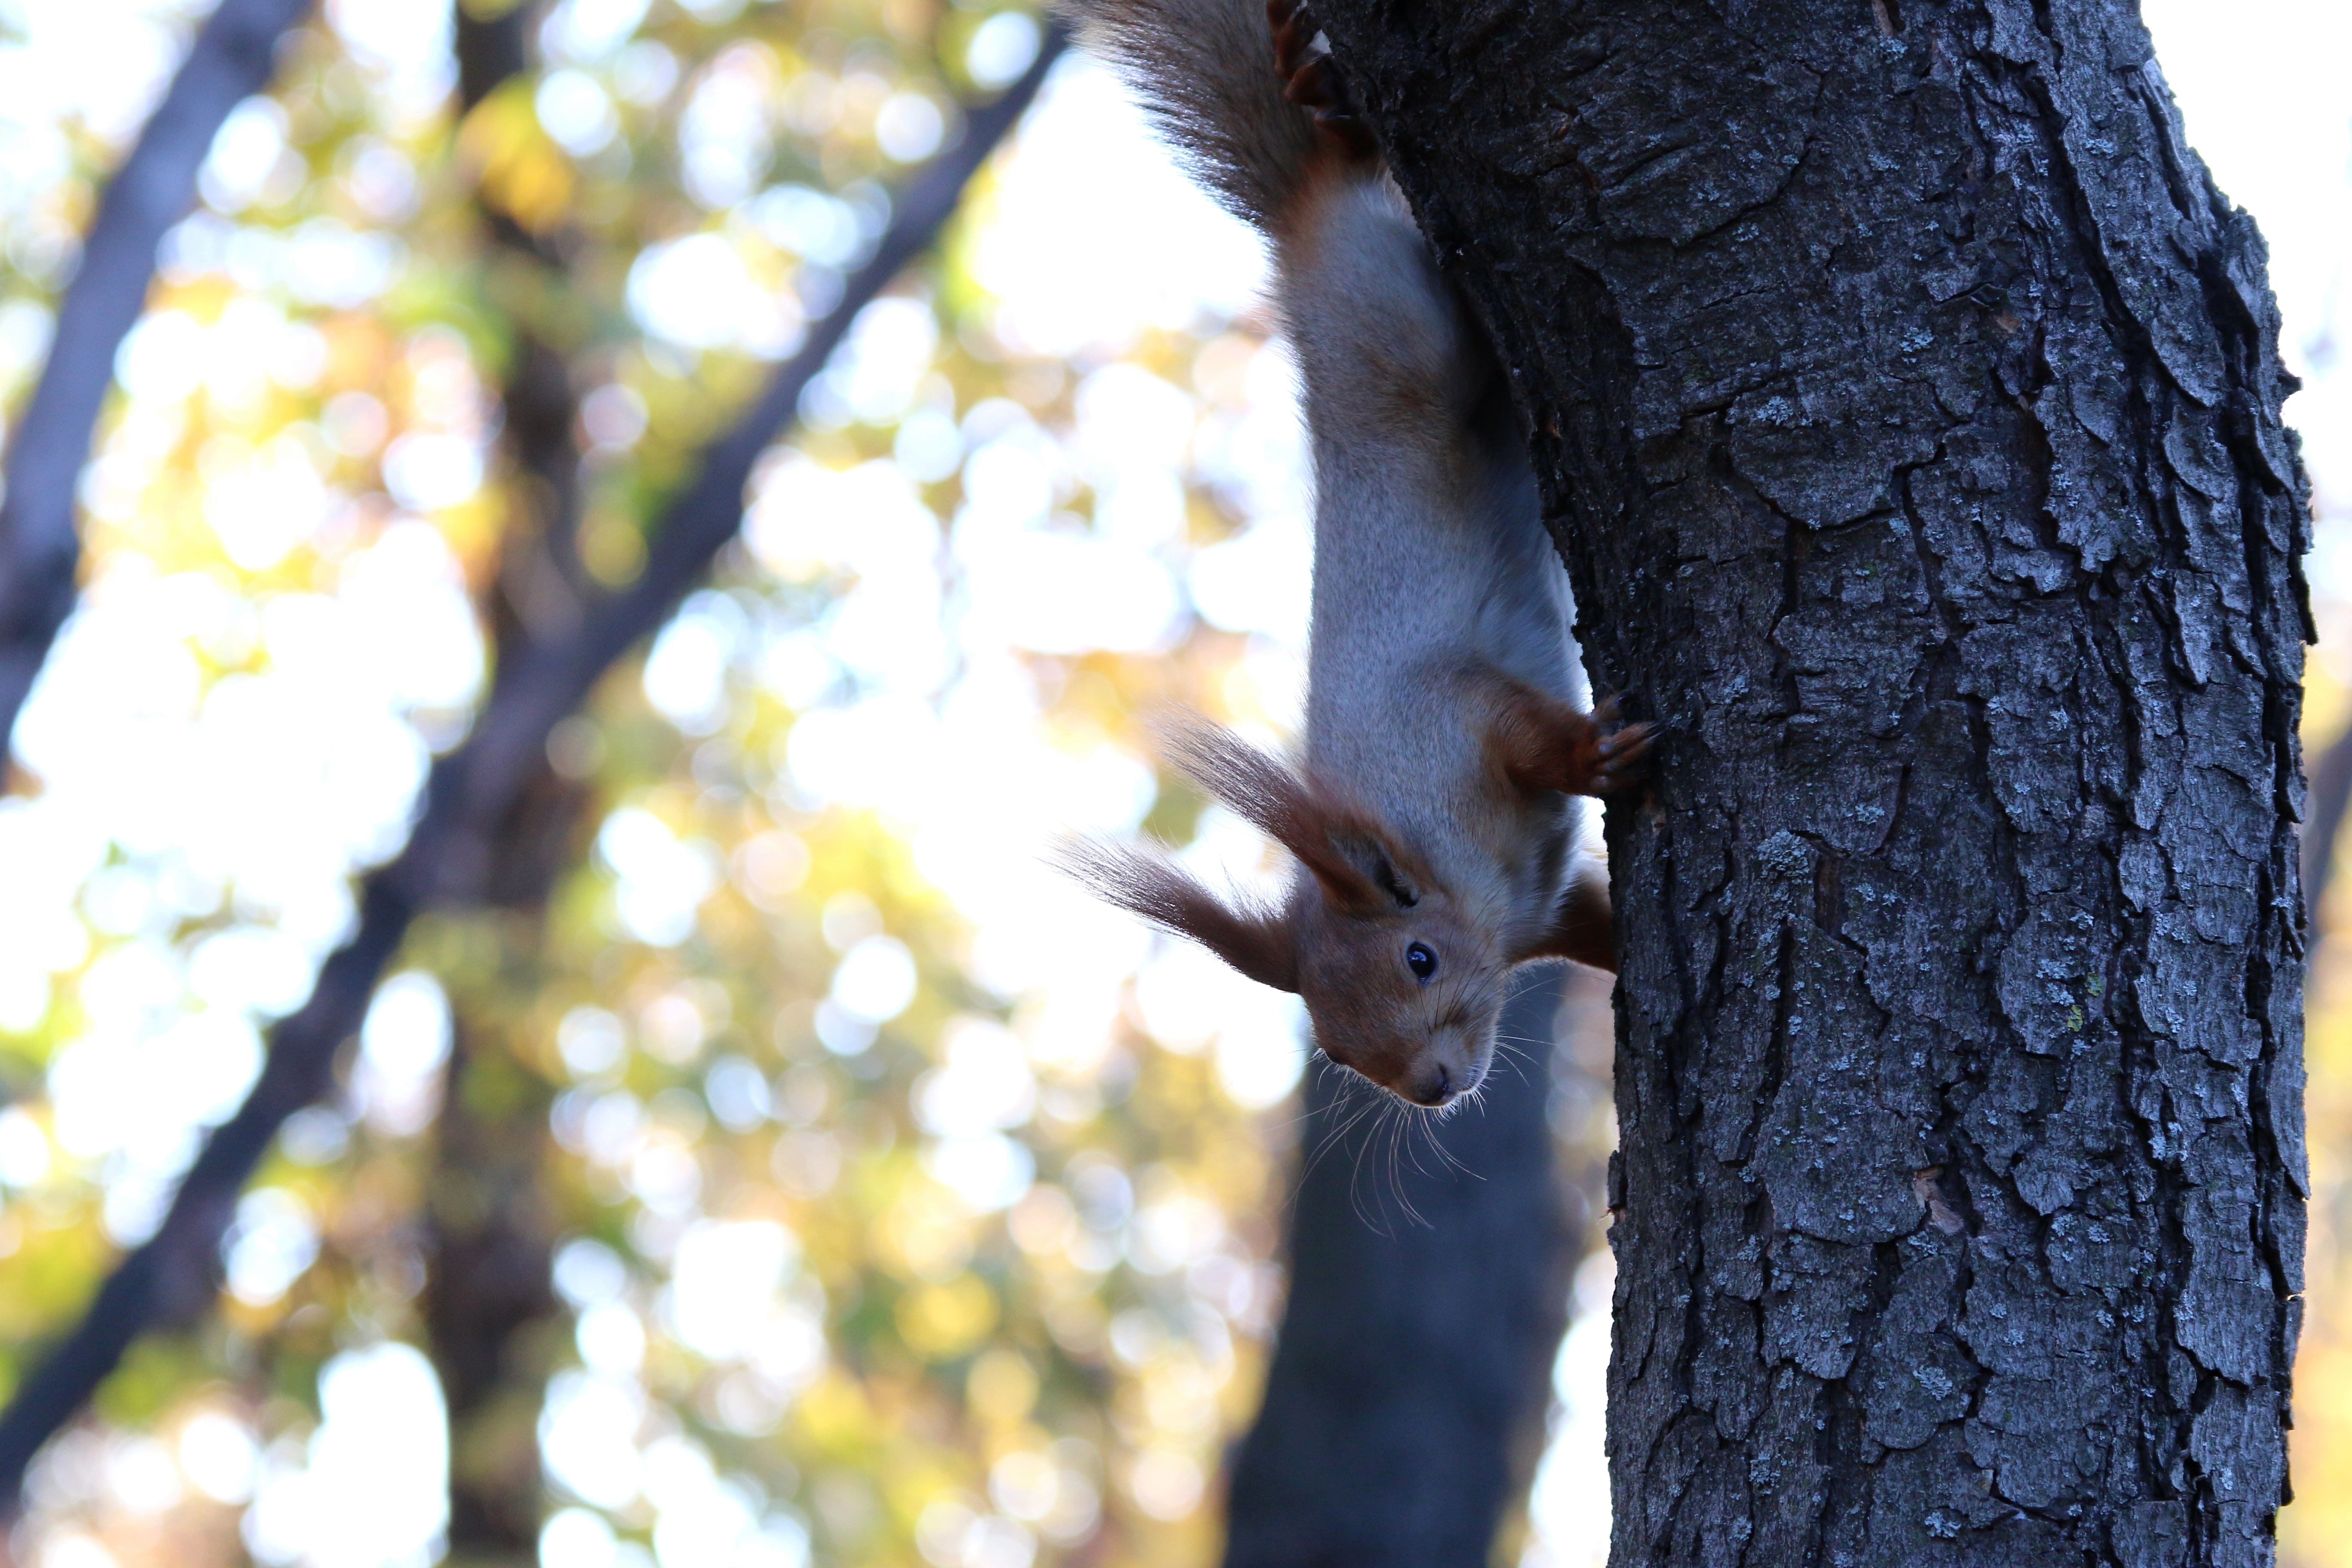
tree, nature, branch, plant, sunlight, leaf, flower, trunk, spring, autumn, close up, woody plant